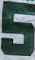
Number: 5